The Fan (1981 film)

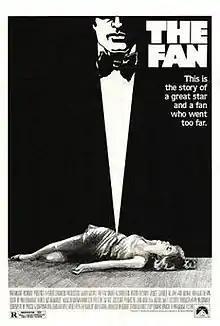
Theatrical release poster

The Fan is a 1981 American psychological thriller film directed by Edward Bianchi and starring Lauren Bacall, Michael Biehn, James Garner, and Maureen Stapleton. The plot follows a famous stage and film actress named Sally Ross (Bacall) who is stalked by a violent, deranged fan (Biehn), who begins killing those around her. The screenplay by Priscilla Chapman and John Hartwell was based on the 1977 novel by Bob Randall.